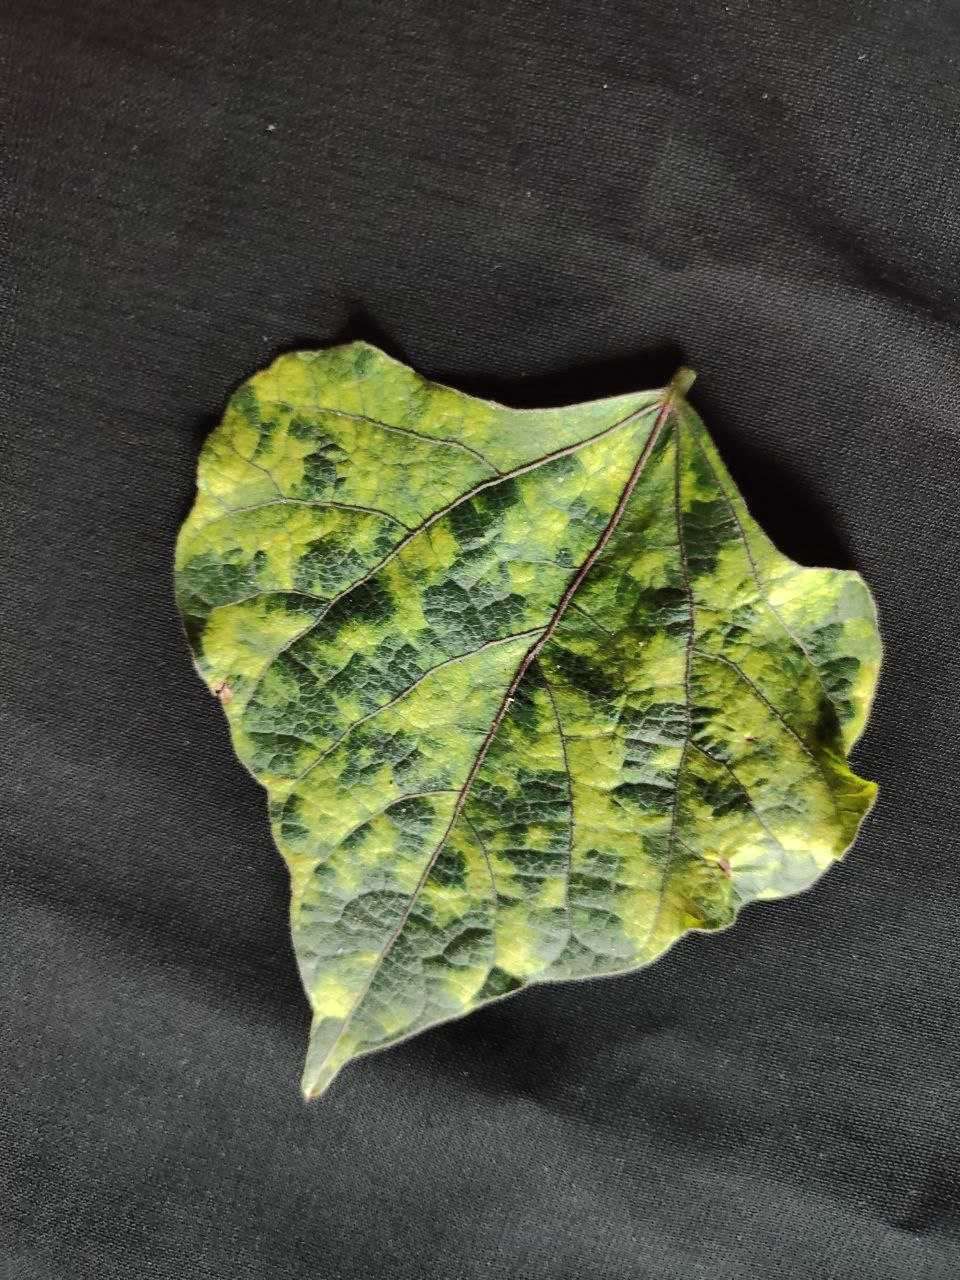
Crop: bean
Leaf condition: Mosaic Virus